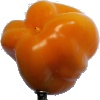
Label: yellow_pepper